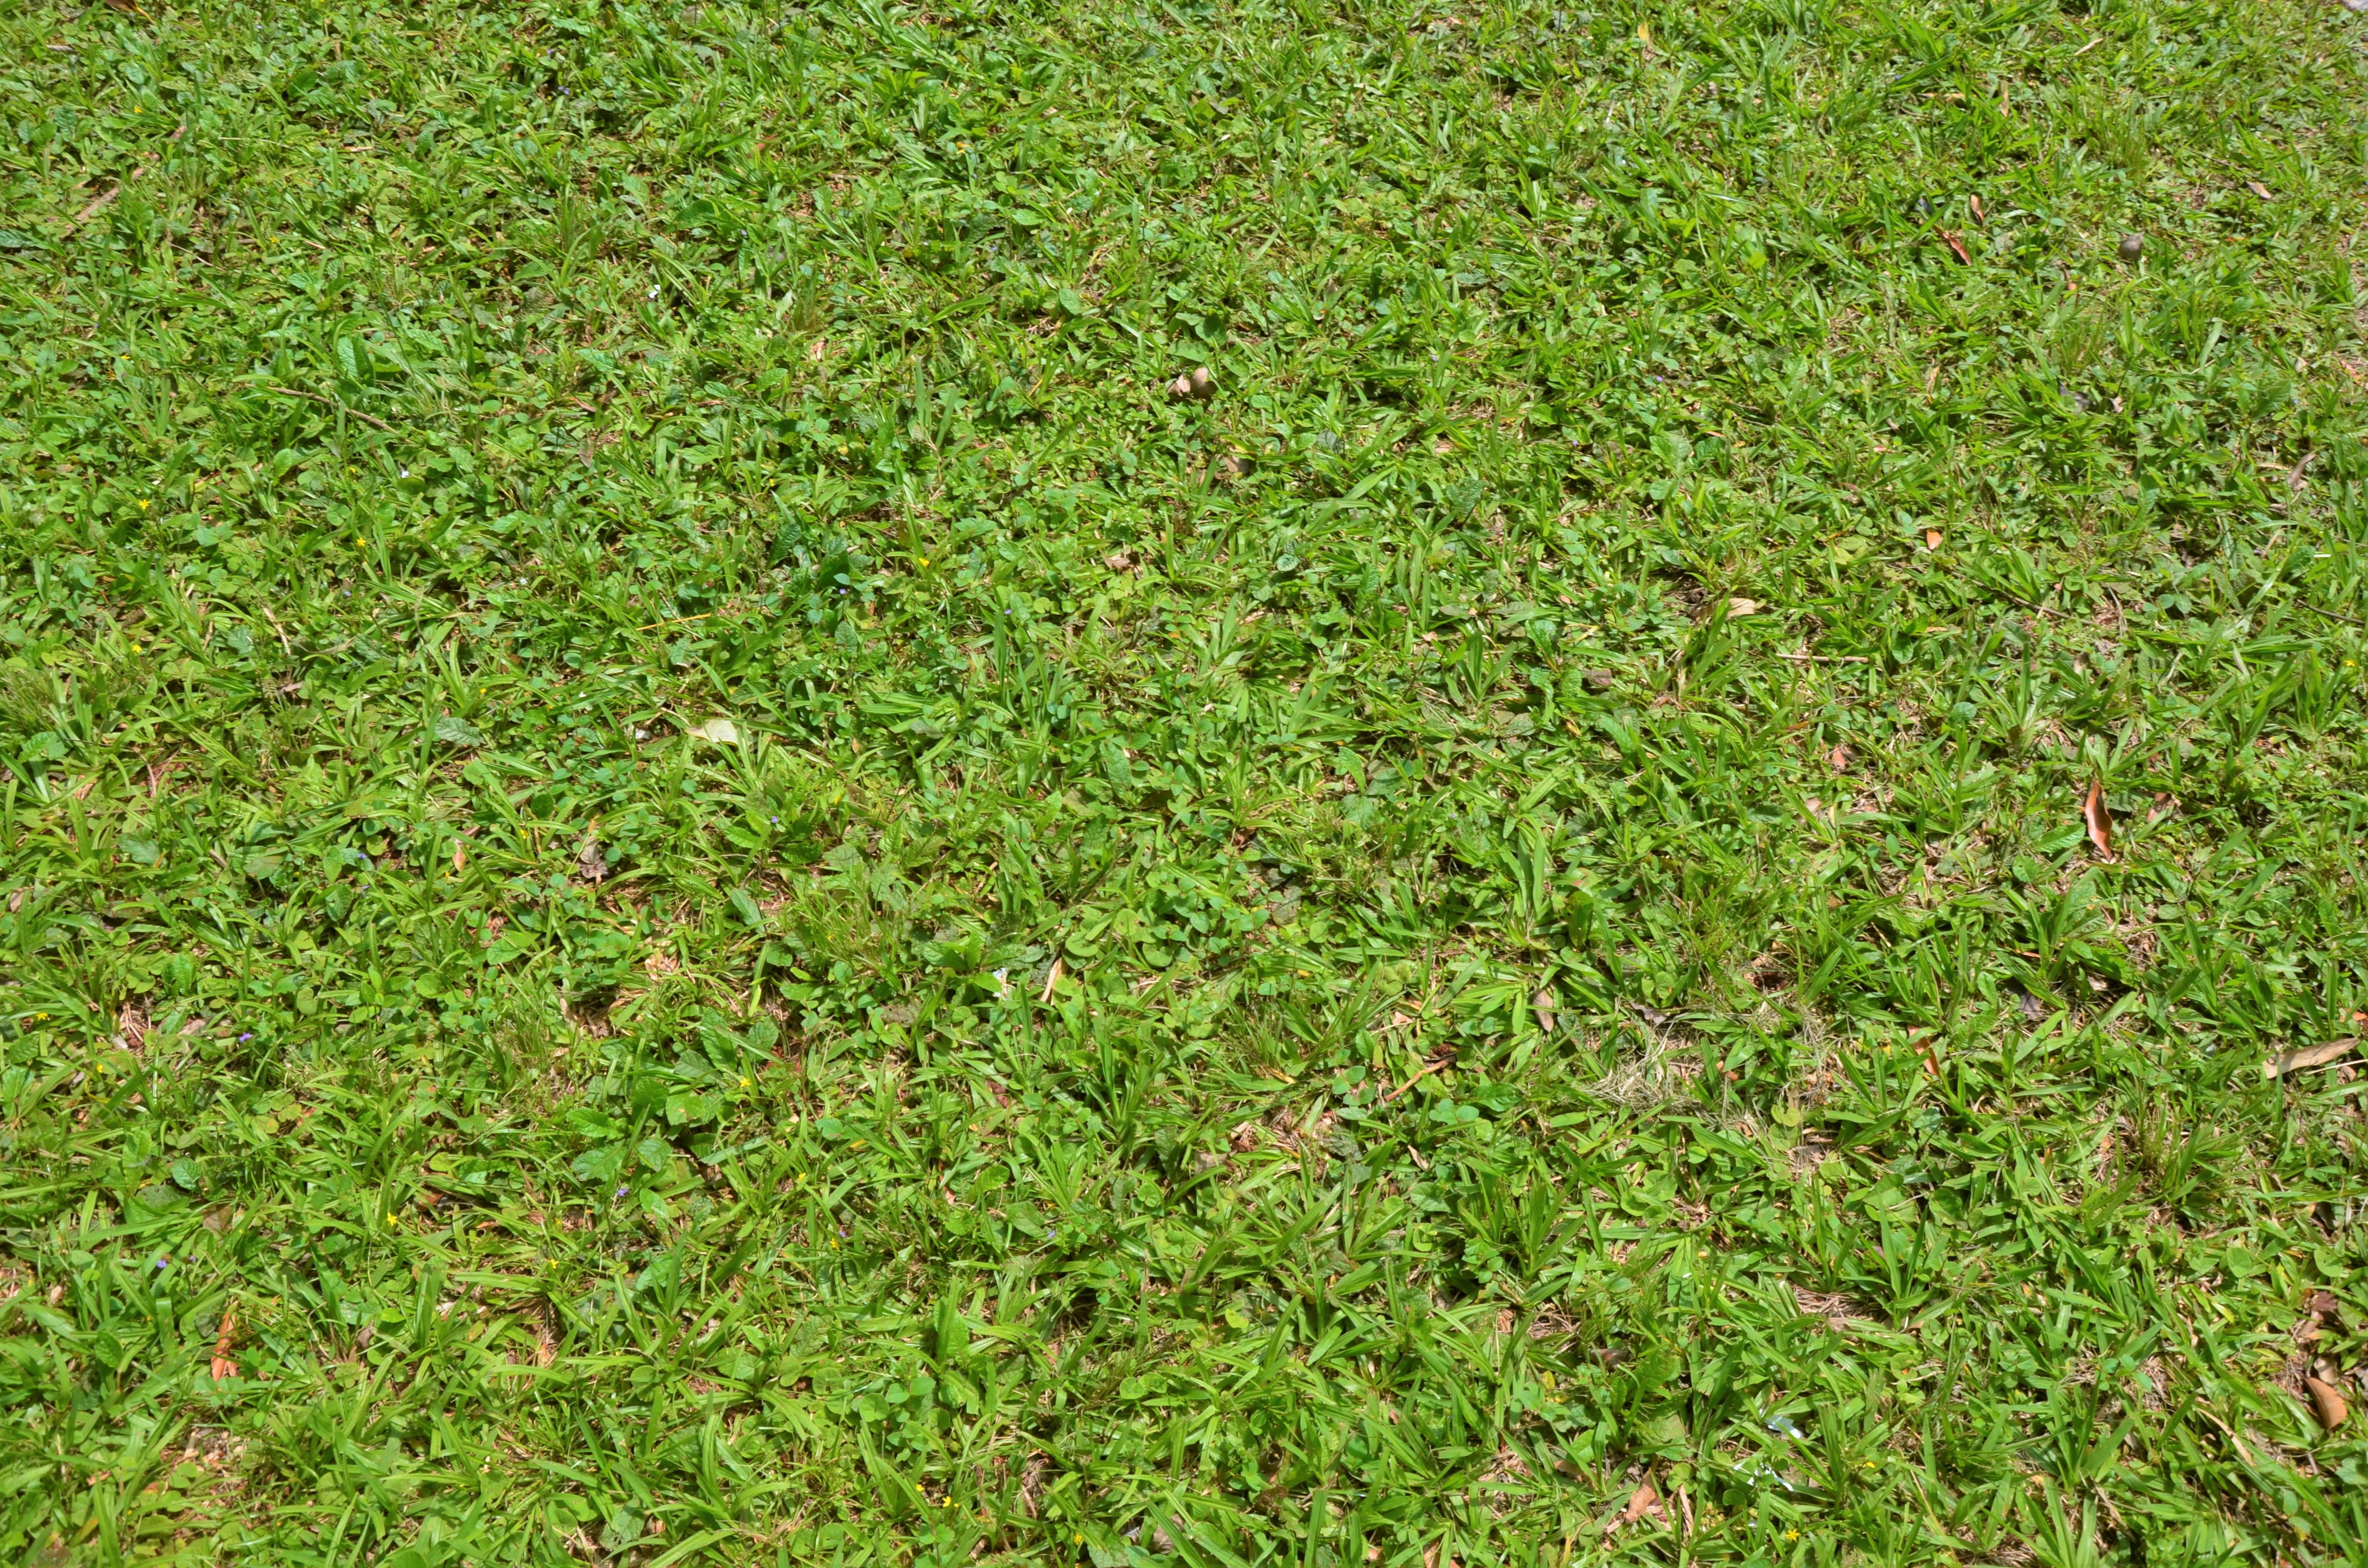
grass, plant, lawn, meadow, texture, leaf, flower, green, herb, soil, weed, background, grassland, vegetation, shrub, groundcover, green grass, flowering plant, grass family, land plant